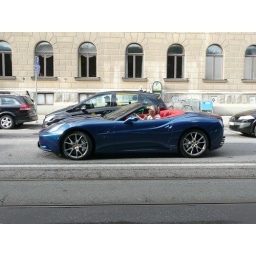
Beautiful color combo on this California! The blue looks amazing in the sun! The seats has dark blue inserts